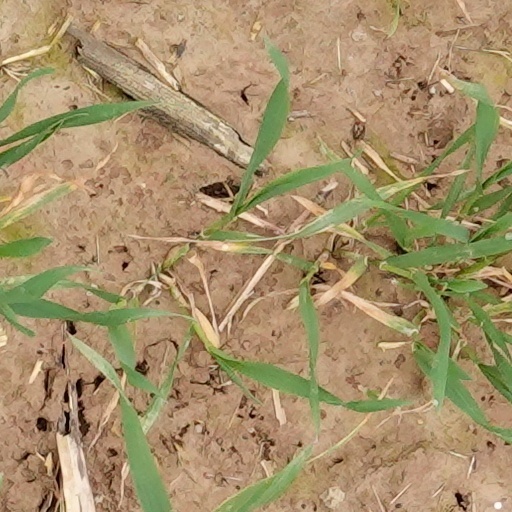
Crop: wheat